Skyranger 30

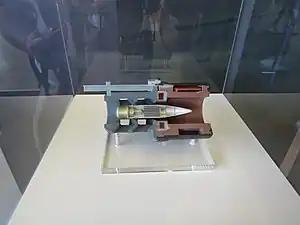

The Skyranger 30 follows the same general configuration as the Skyranger 35, a remote turret with a 1.414 m-diameter turret ring, but with less weight of 2-2.5 tonnes enabling it to be installed on lighter 6×6 wheeled vehicles. The system is designed to both be operated autonomously and in networked operations.